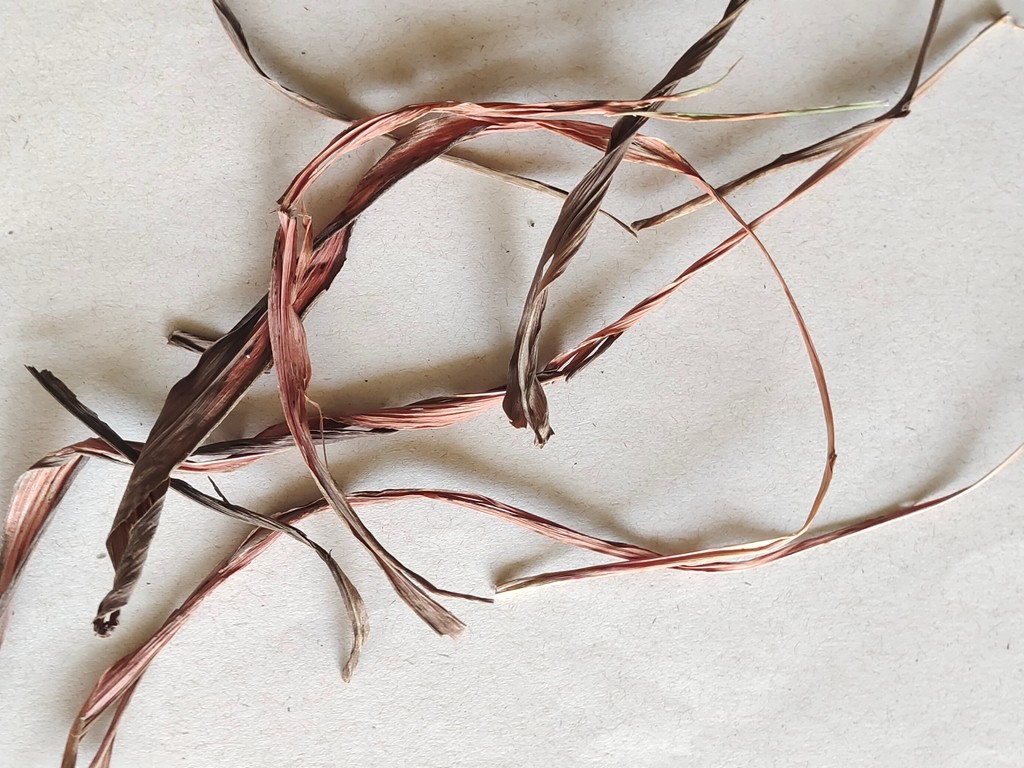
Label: Dried